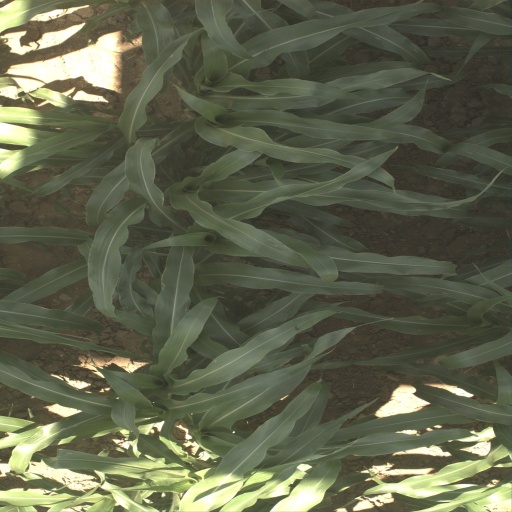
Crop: sorghum